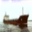
Label: ship